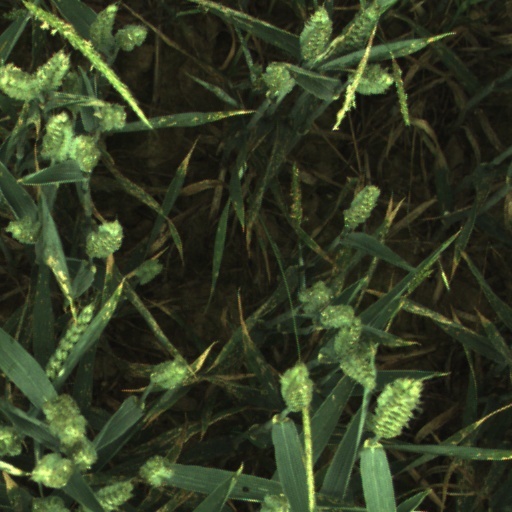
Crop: wheat